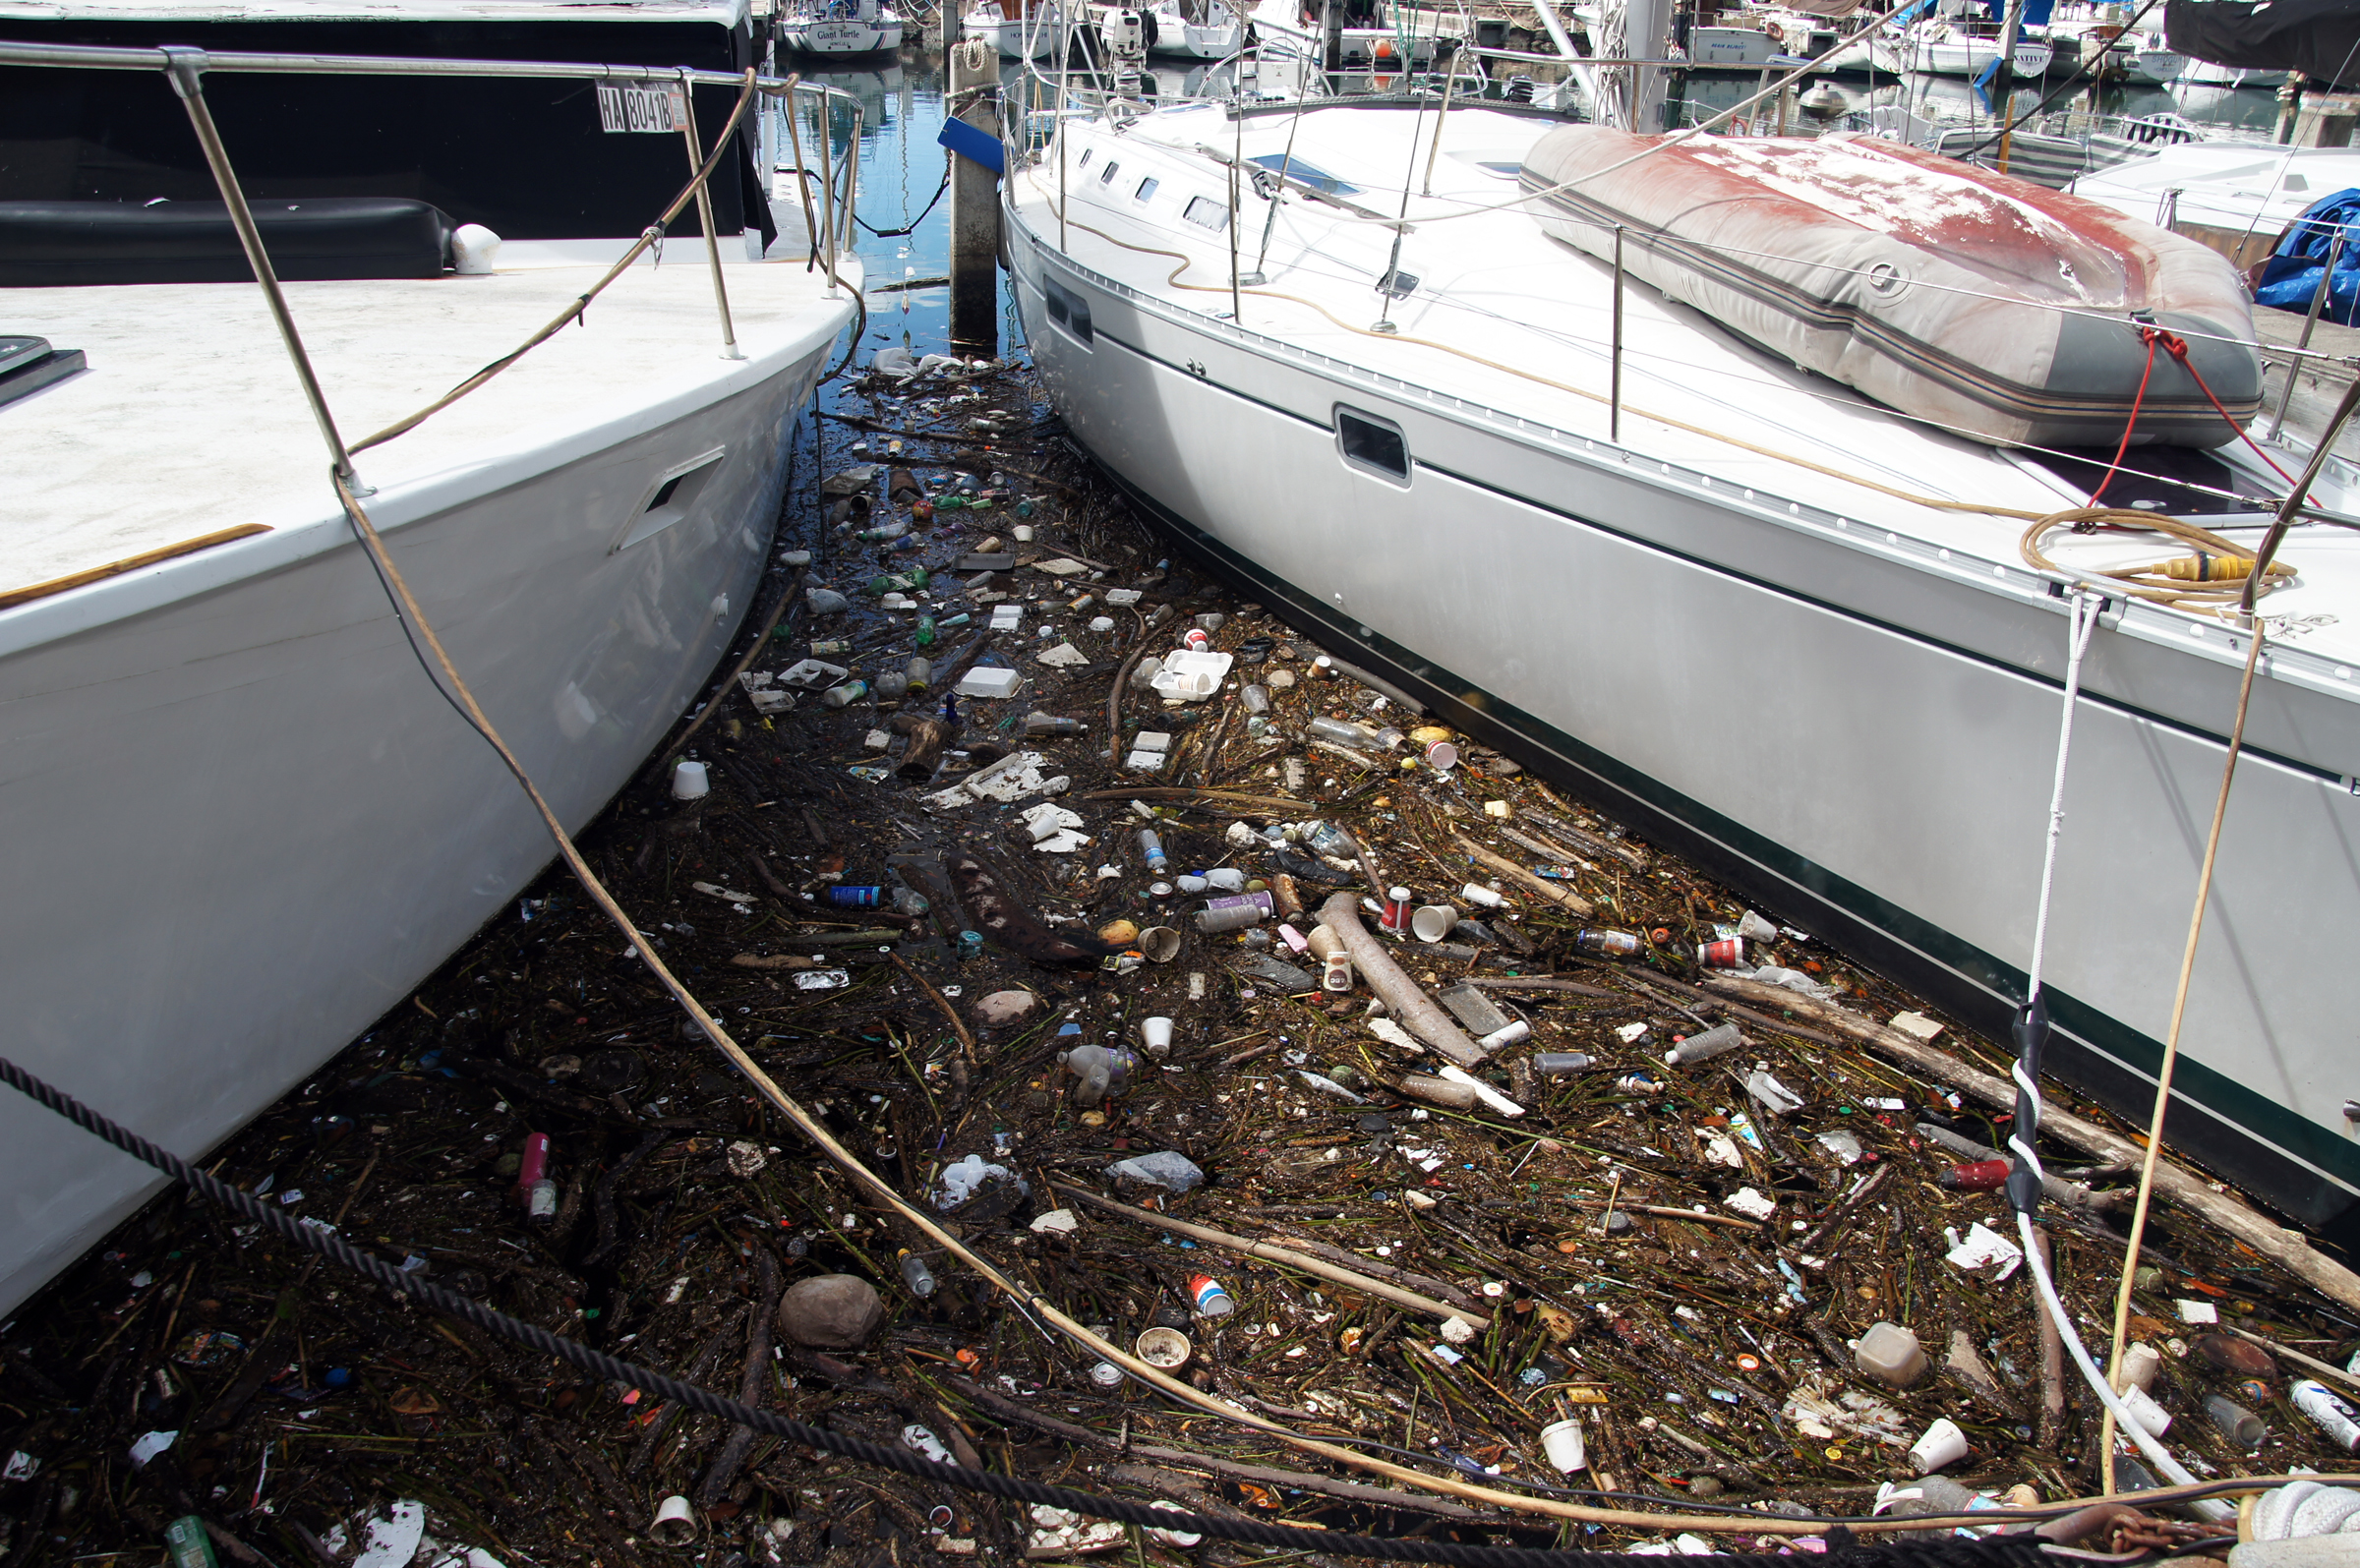
boat, vehicle, mast, sailboat, rubbish, sail, trash, sonyalpha, pacificisland, pacificislands, watercraft, honolulu, garbbage, ecosystem, sailing ship